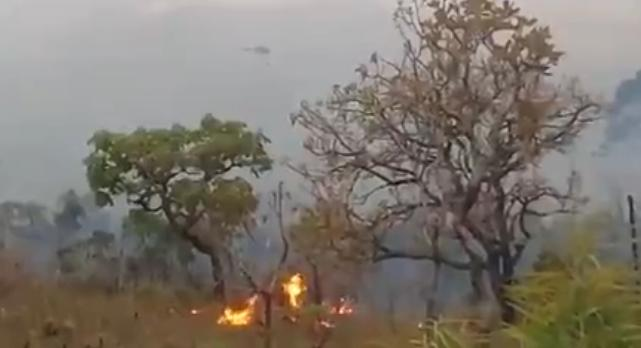
Fire: yes
Smoke: yes